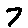
Label: 7